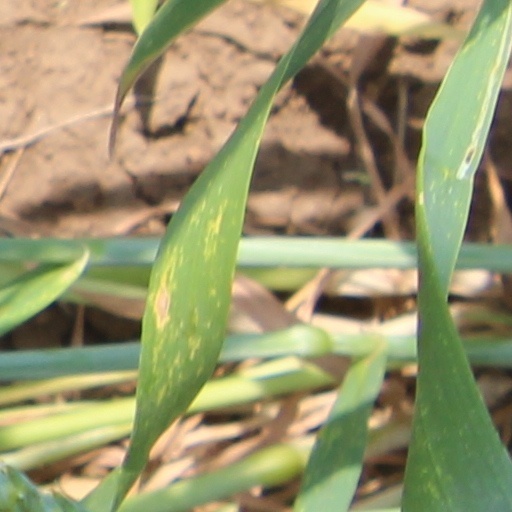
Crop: wheat